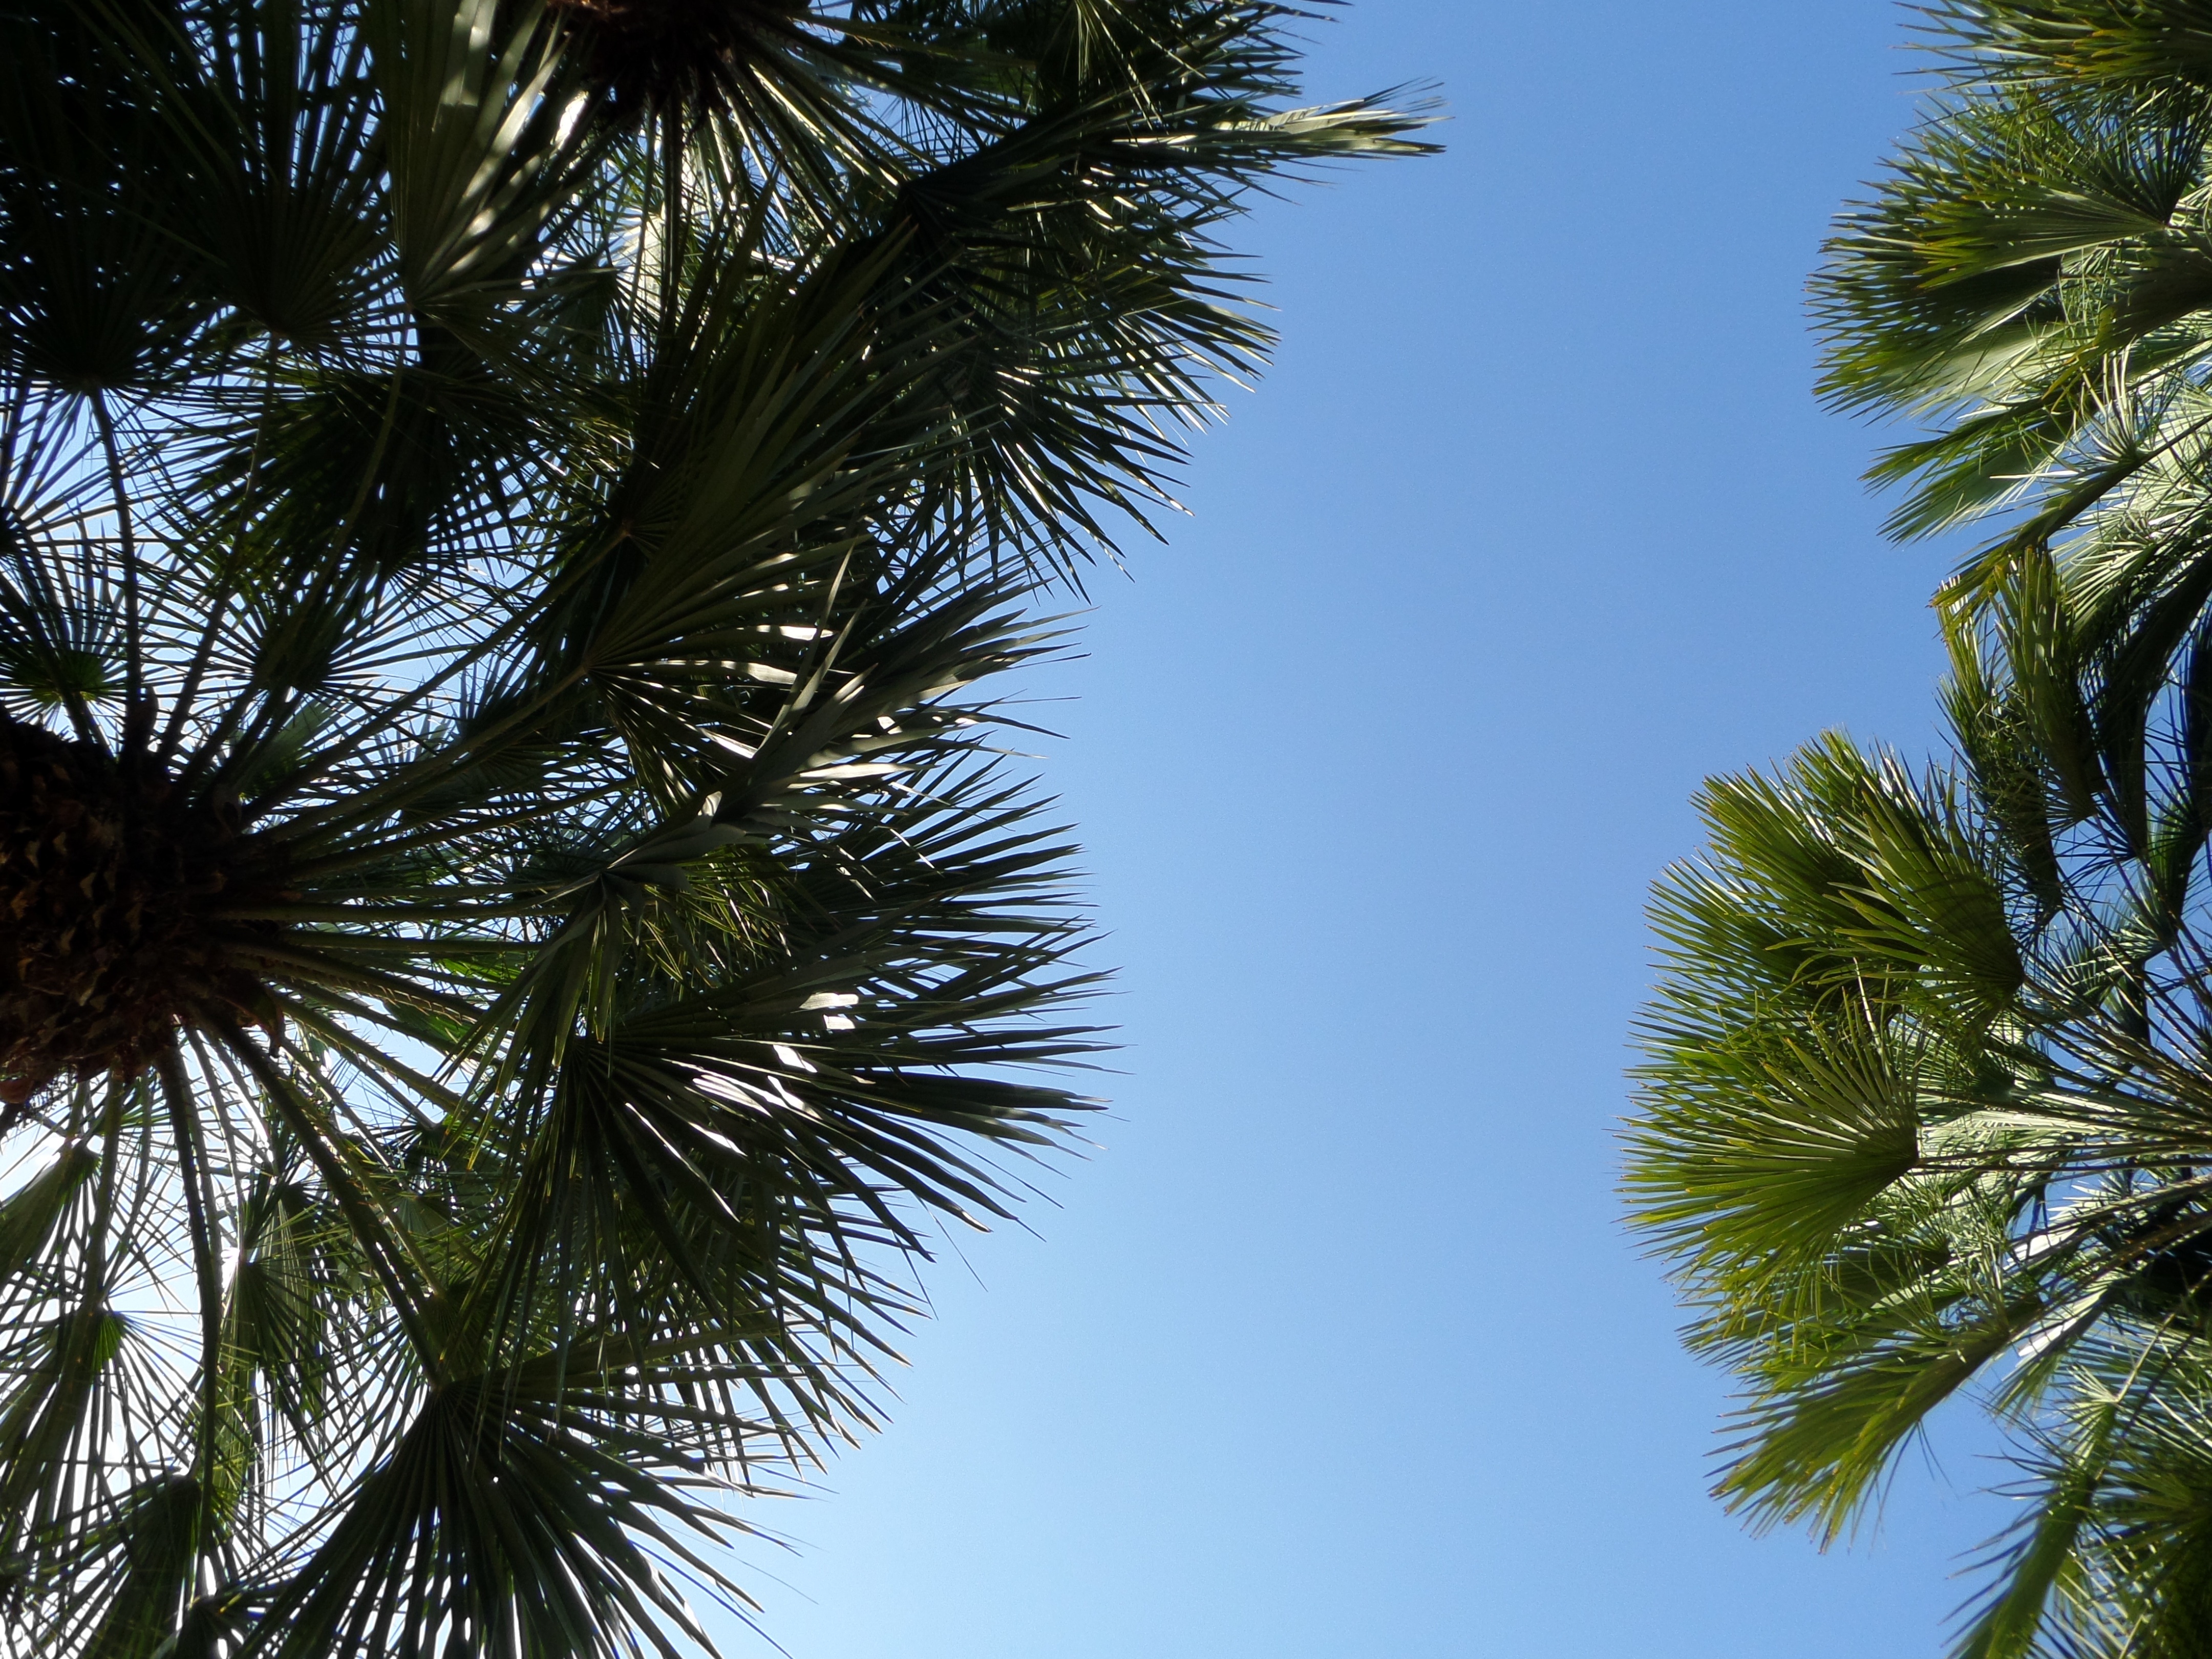
tree, branch, plant, sky, sunlight, leaf, flower, botany, tropics, flowering plant, woody plant, land plant, arecales, palm family, borassus flabellifer